Paulus Lesire

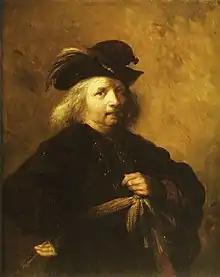
Self-portrait of Lesire.

Born in Dordrecht, he was the son of a decorative painter and glass-artist from The Hague. He trained as a painter in Dordrecht and was probably a pupil of Jacob Cuyp, joining the town's Guild of St Luke in 1631. On 10 September 1634 he married Lowize de Claar from the Hague and a few years later moved to the Hague with her. His composition and use of light seems to have been influenced by Rembrandt during the latter's time in Leiden, to which Lesire moved towards the end of his life and where he died.